Pigeon Forge, Tennessee

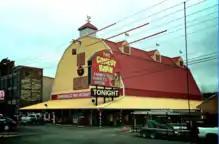
The Comedy Barn Theater

Pigeon Forge has various entertainment opportunities for car and truck enthusiasts. The calendar of car and truck show events varies each year and has included: